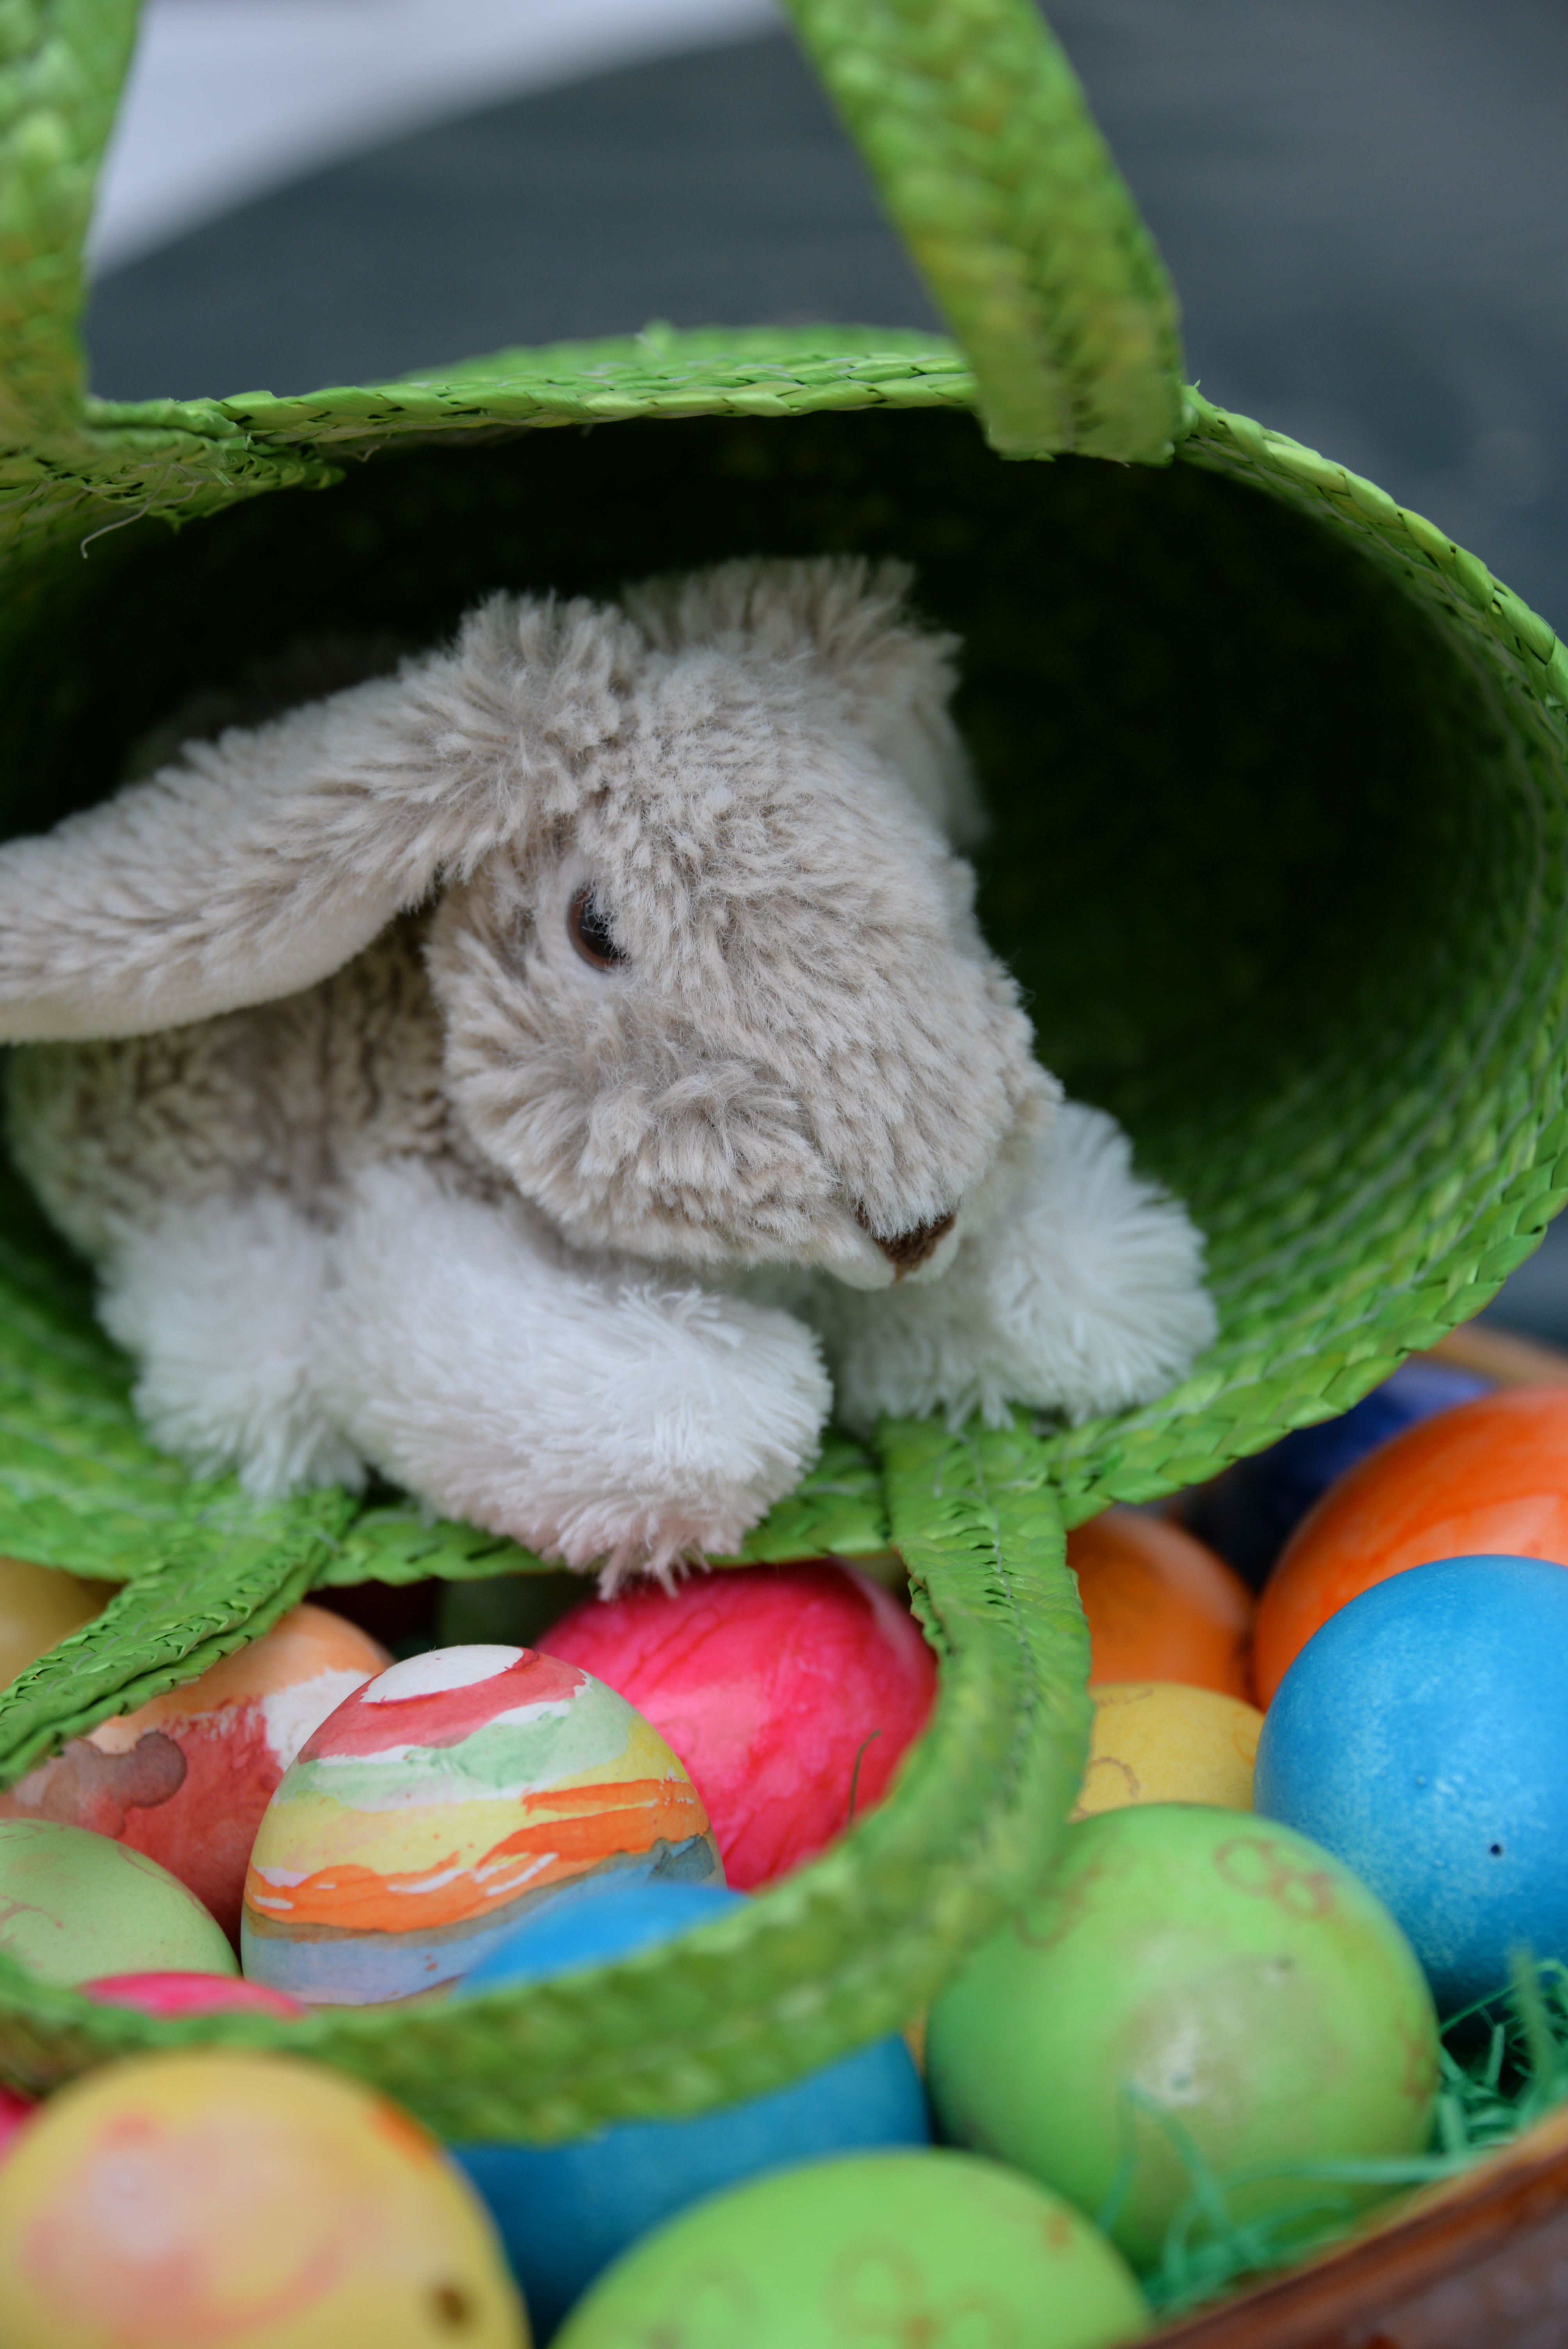
food, green, color, religion, paint, church, colorful, christian, rabbit, egg, catholic, children, faith, christianity, easter, custom, colored, easter bunny, easter eggs, god, many, believe, christen, easter egg, easter decorations, colorful eggs